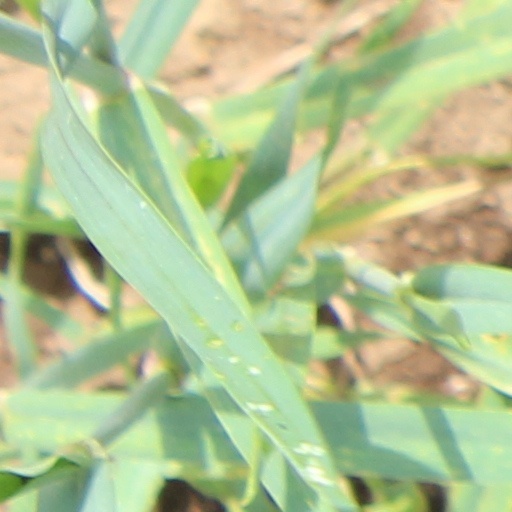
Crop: wheat